Plymouth Post Office

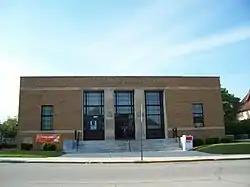
The Plymouth Post Office in 2008

The Plymouth Post Office is a historic one-story building in Plymouth, Wisconsin. It was designed in the PWA Moderne by supervising architect Louis A. Simon, and built in 1941. Inside, there is a mural by Charles W. Thwaites depicting cheese making, the main industry in Plymouth. The building has been listed on the National Register of Historic Places since October 24, 2000.